Chalepogenus

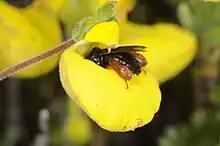
"Chalepogenus rufipes" (Red-legged Mini-Oil Digger) visiting a "Calceolaria" flower.

The family Calceolariaceae is composed of three genera, namely "Calceolaria", "Jovellana", and "Porodittia". "Calceolaria" is the most successful oil-producing genus present in the Neotropical realm, with 210 oil-producing species. This genus is pollinated by "Chalepogenus" and "Centris" oil-collecting bees. These bees, distinguished by their varying sizes and foraging capabilities, visit oil-flowers of different sizes and shapes to collect oil, effectively ensuring pollination for "Calceolaria".